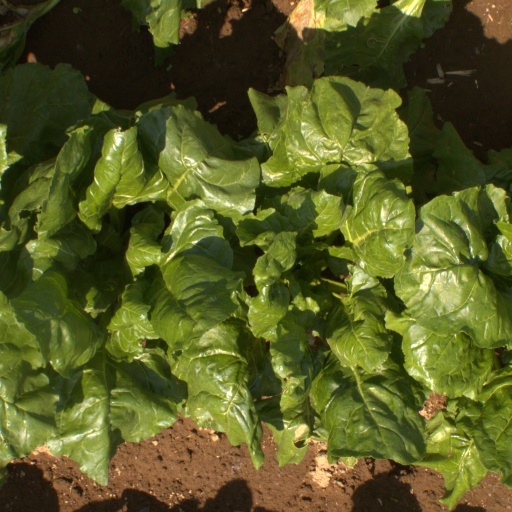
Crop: sugar beet